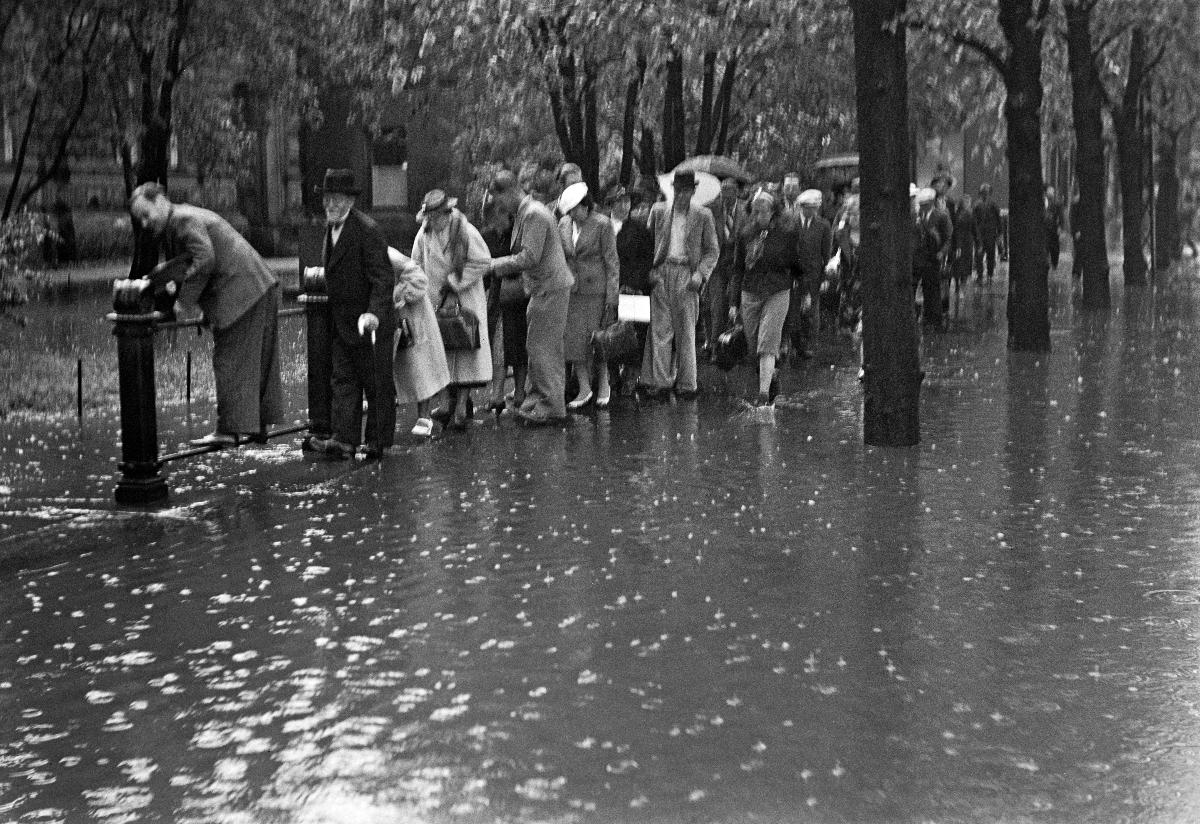
Rankkasateen jälkeinen tulva Helsingissä
Översvämning i Helsingfors efter ösregn; Flooding in Helsinki after heavy rain
sisällön kuvaus: Kadut tulvivat Helsingissä ukonilman jälkeen kesäkuussa 1940. sisällön kuvaus: Översvämningar på gatorna i Helsingfors efter åskväder i juni 1940. content description: Floodings after a thunderstorm on the streets of Helsinki in June 1940.
Kuvaaja: Sundström, Hugo, kuvaaja
Vuosi: 1940
Paikka: Suomi, Uusimaa, Helsinki
Aiheet: HBL; sade; tulvat (luonnononnettomuudet); kaupungit (alueet); puistot; ihmiset; ukonilma; rain; floods; parks; weather; thunder storms; heavy rain; floodings; cities; people; regn; översvämningar; parker; människor (släkte); väder; åskväder; åska; städer; människor